University of Windsor

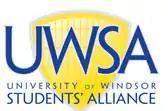
University of Windsor Students' Alliance logo

The university houses students in three residence halls on campus, with a fourth under construction.